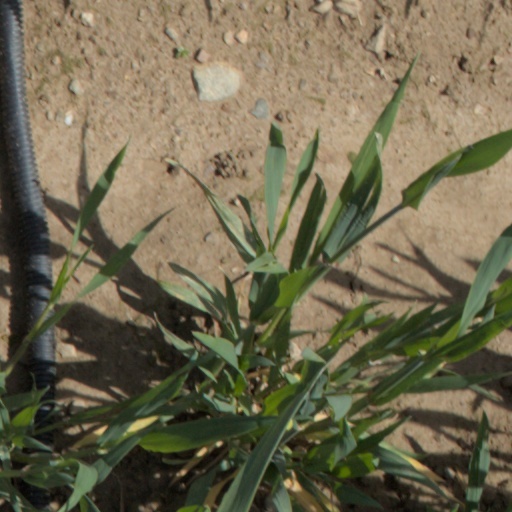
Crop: wheat